The Life of John Maynard Keynes

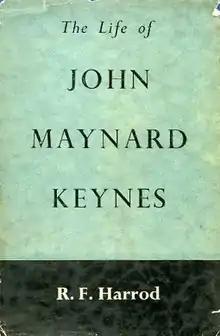
First edition (UK)

The Life of John Maynard Keynes is a non-fiction work by Roy Harrod, about the life of John Maynard Keynes. It was first published in 1951. A paperback edition was published in 1983. According to the preface of the book, Harrod was solicited by Keynes's younger brother, the scholar Geoffrey Keynes, to write the biography and thus had full access to Keynes' personal papers and his family.